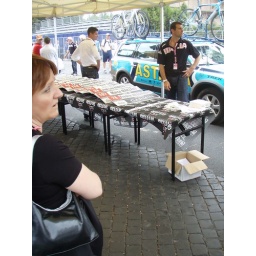
All the team cars come by and get a sign for the rider they'll be following